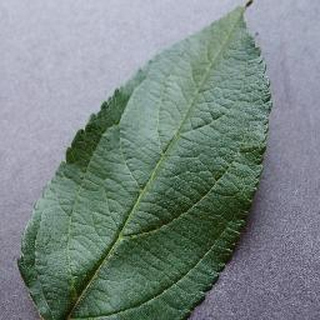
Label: healthy_apple